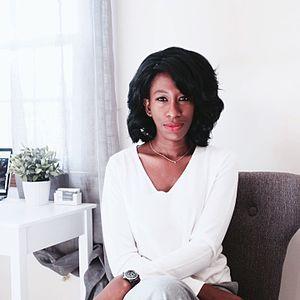
Saran Kaba Jones est une militante libérienne à la tête de FaceAfrica, une organisation de lutte contre la pauvreté et la crise de l'eau au Liberia par l'installation de pompes à eau. En 2013, The Guardian la place parmi les 25 femmes les plus influentes d'Afrique.